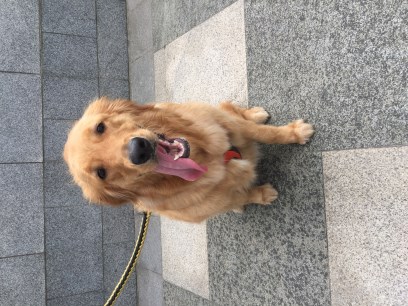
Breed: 5355-n000126-golden_retriever